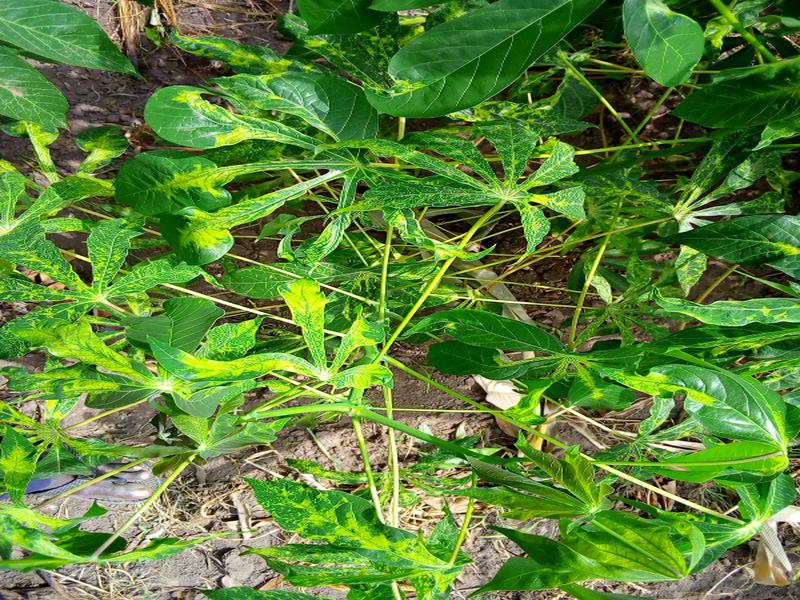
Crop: cassava
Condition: mosaic_disease